Hannah Arendt

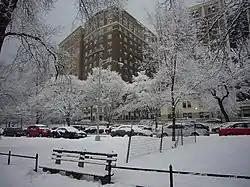
Arendt and Blücher were residents at 370 Riverside Drive in New York City.

On release, realizing the danger she was now in, Arendt and her mother fled Germany following the established escape route over the Ore Mountains by night into Czechoslovakia and on to Prague and then by train to Geneva. In Geneva, she made a conscious decision to commit herself to "the Jewish cause". She obtained work with a friend of her mother's at the League of Nations' Jewish Agency for Palestine, distributing visas and writing speeches.